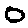
Label: 0